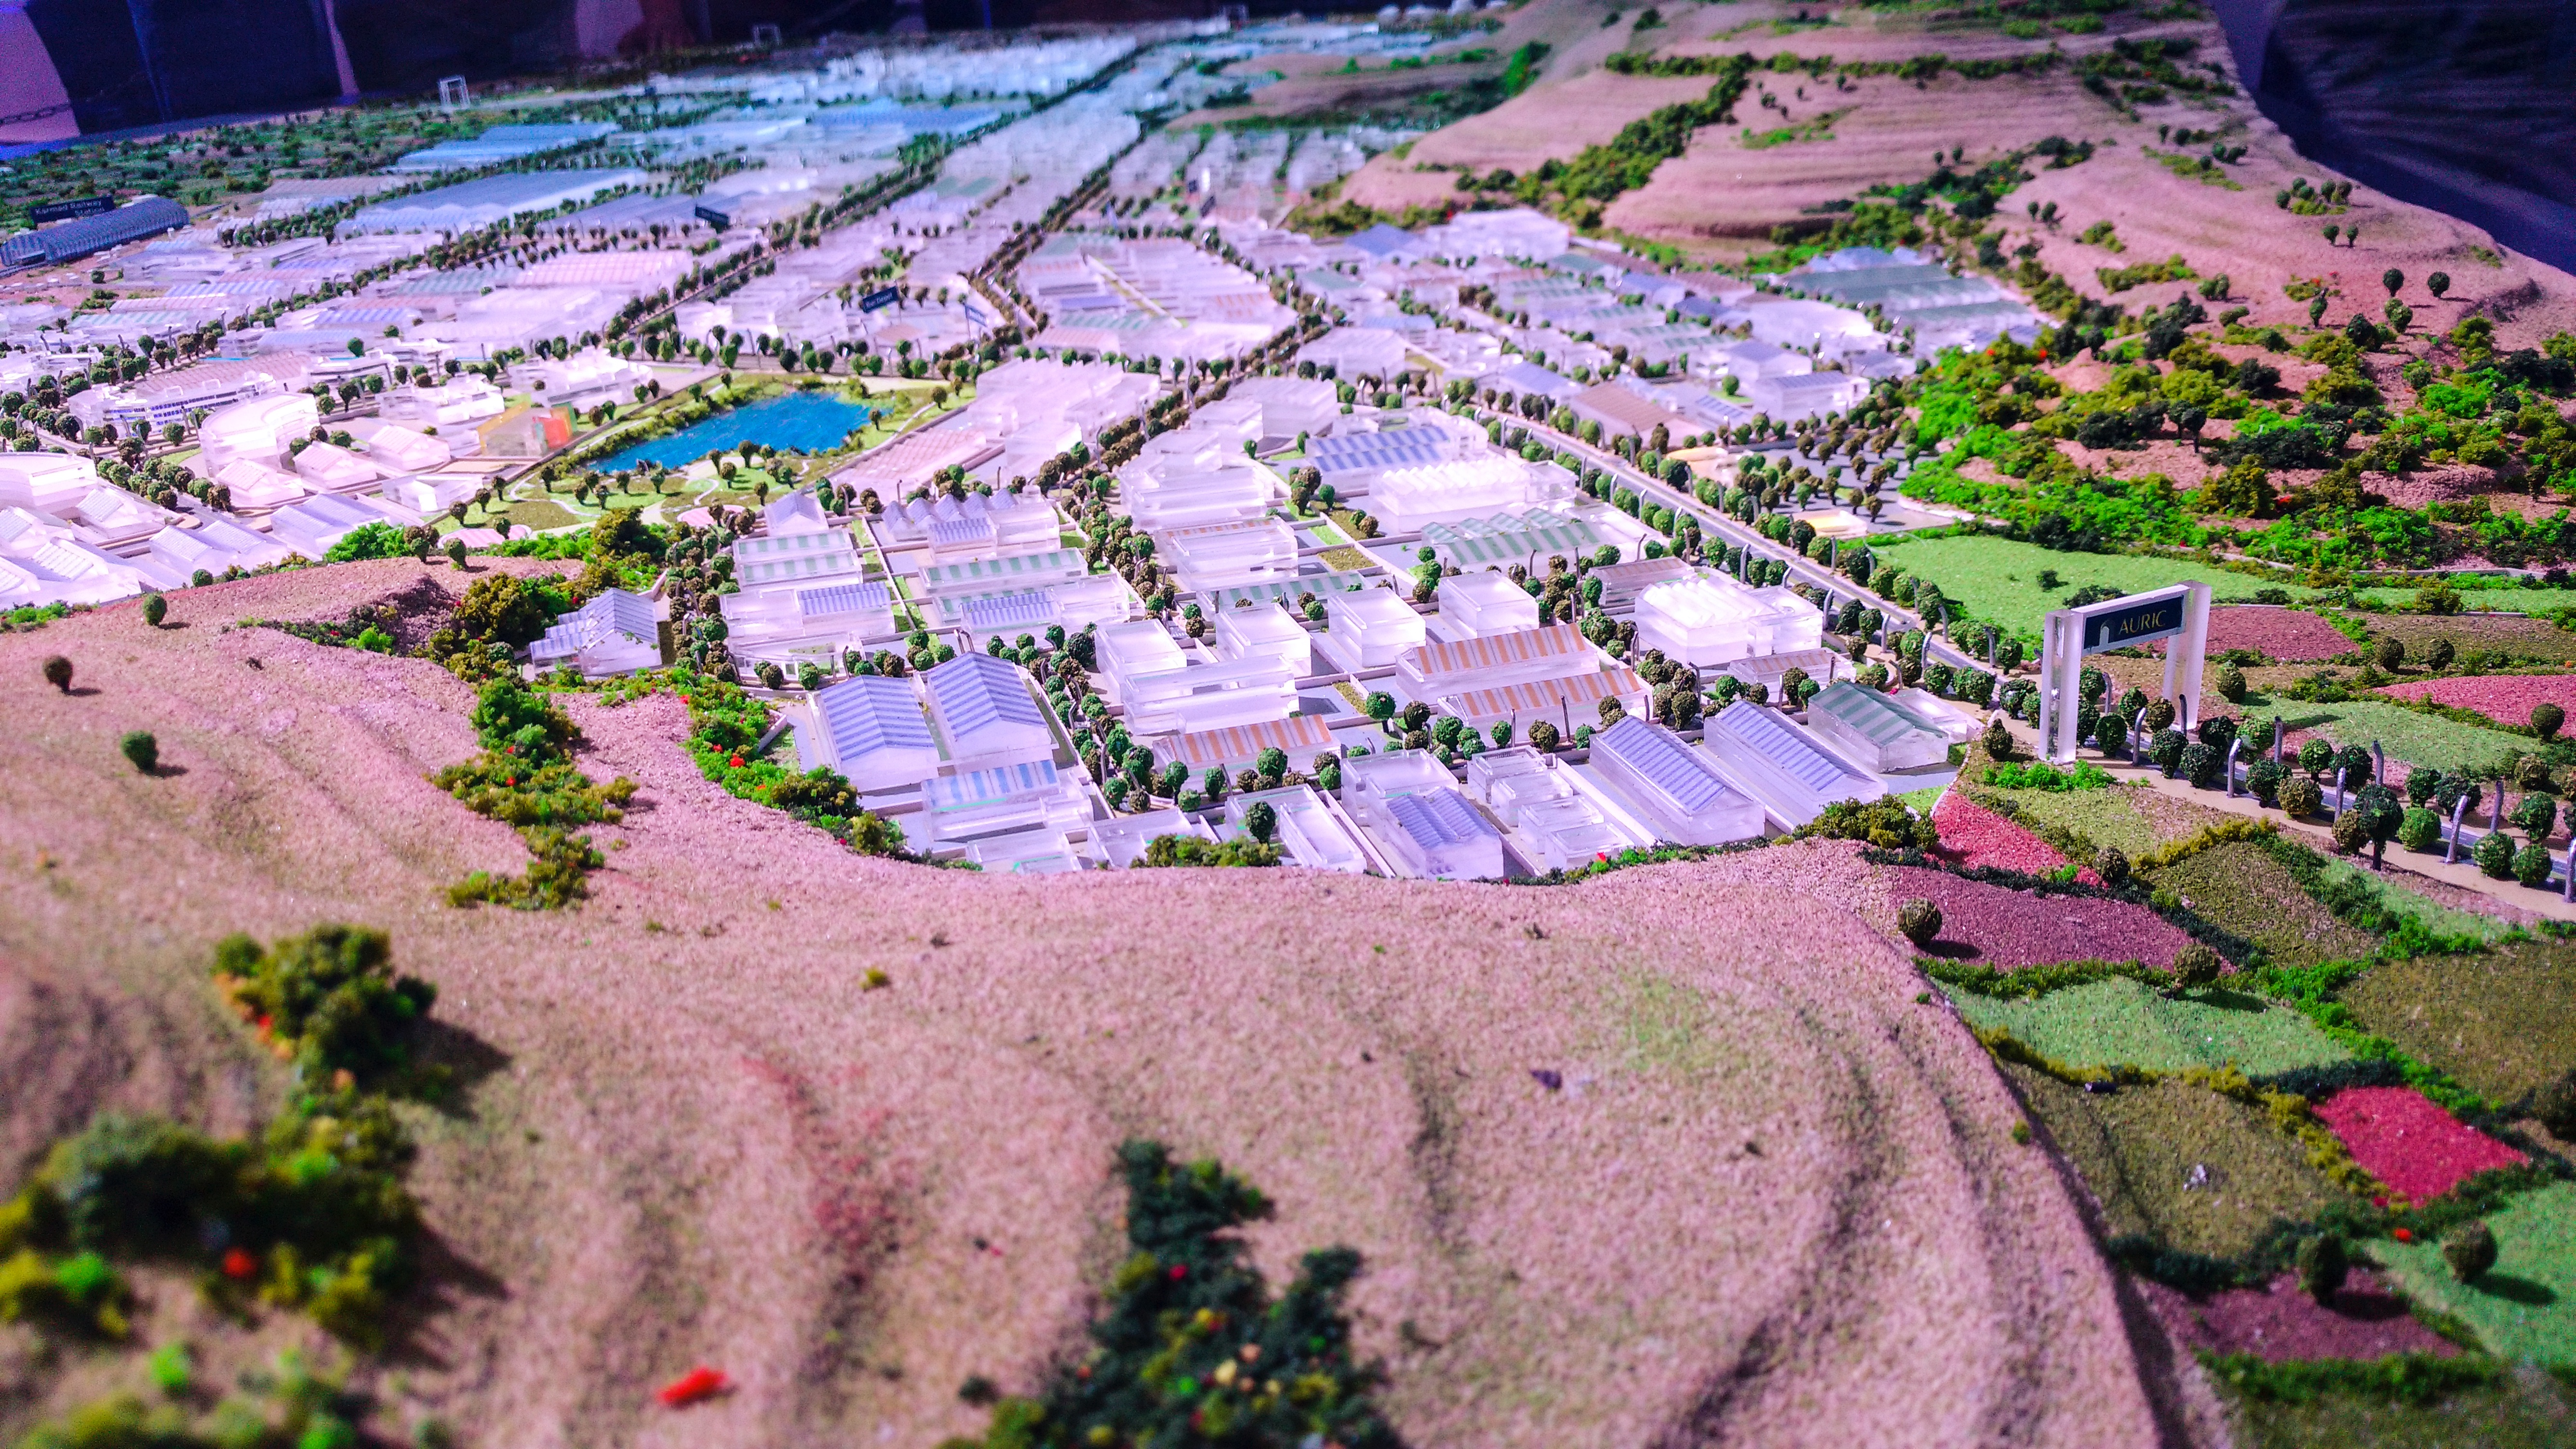
landscape, field, flower, suburb, soil, agriculture, garden, terrace, ecosystem, bird's eye view, aerial photography, residential area